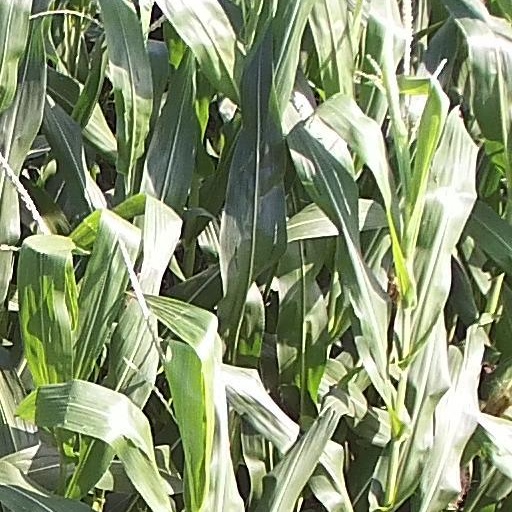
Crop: maize; corn